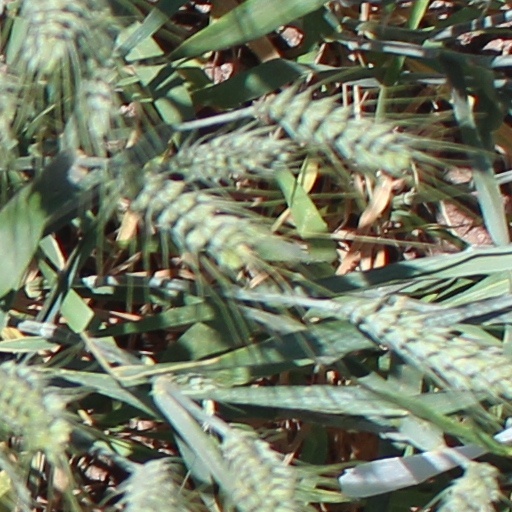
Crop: wheat